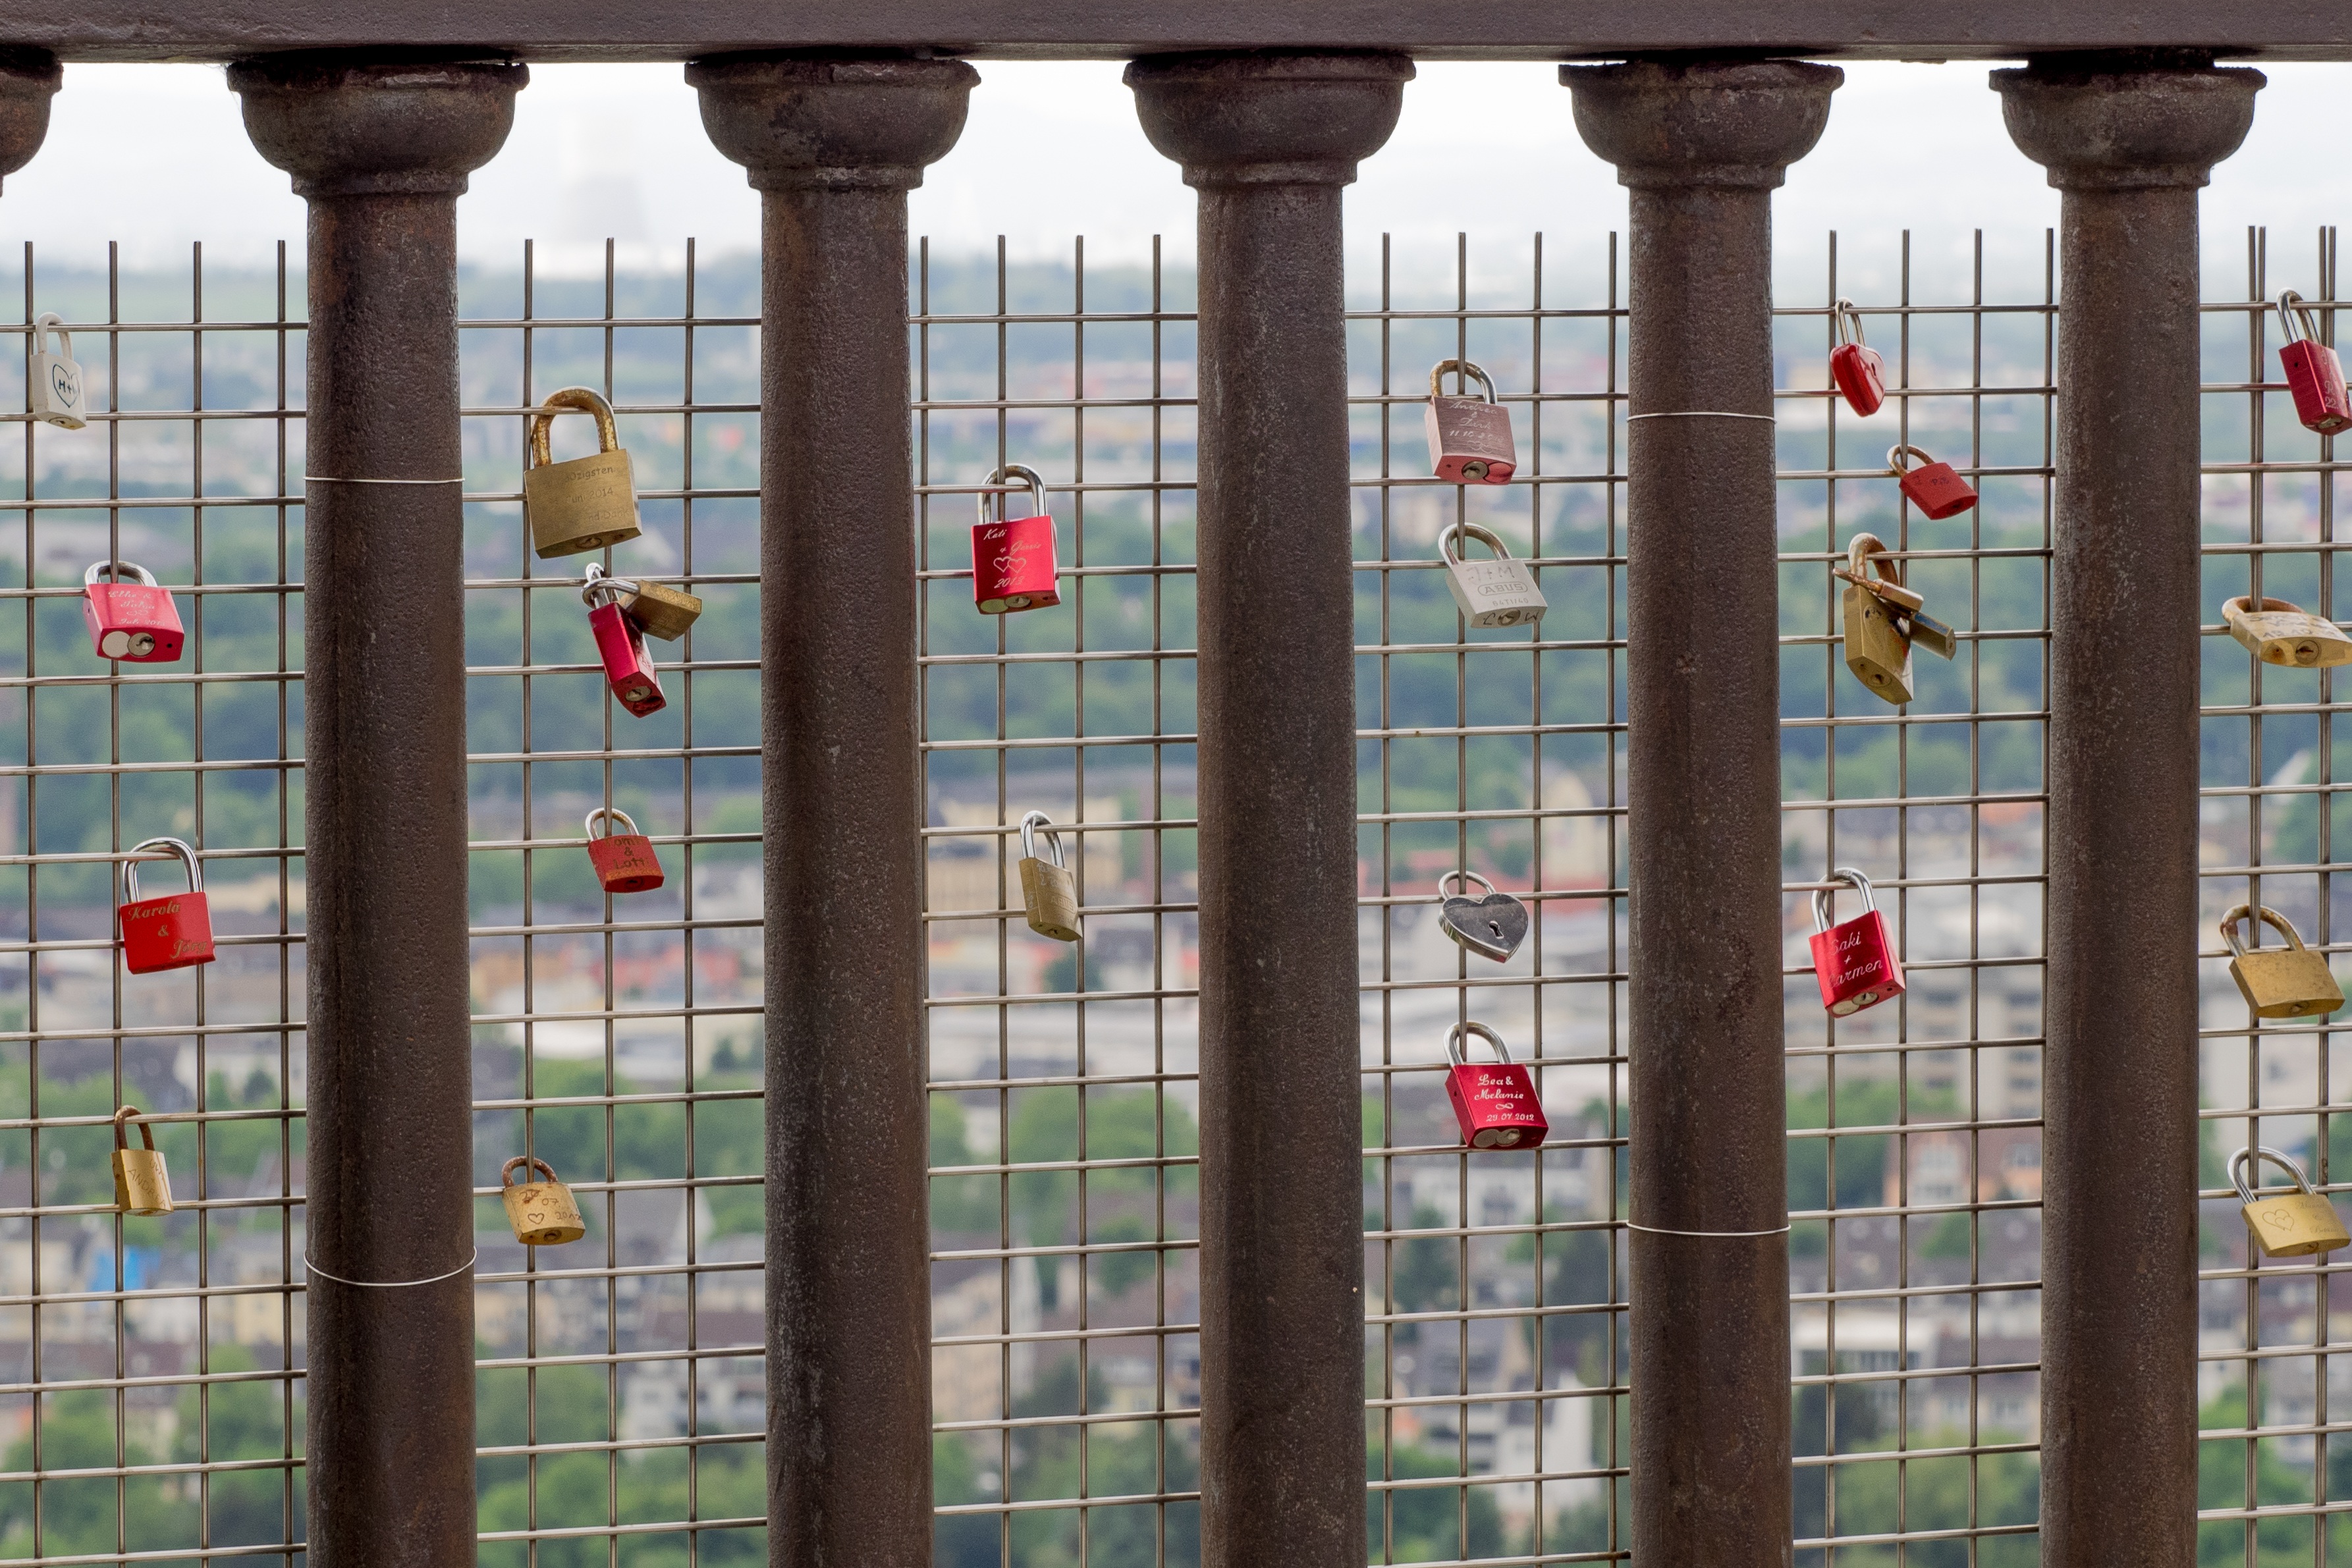
fence, architecture, structure, bridge, window, glass, wall, love, heart, railing, column, red, symbol, romantic, castle, facade, friendship, padlock, interior design, grid, castles, luck, emotion, valentine's day, padlocks, love castle, eternal love, love locks, security lock, baluster, window covering, window treatment